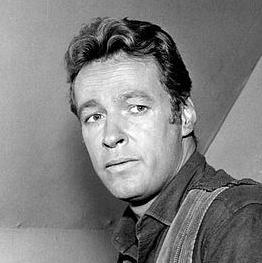
Age: 35